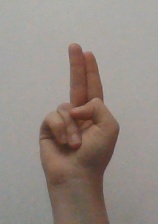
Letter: taa